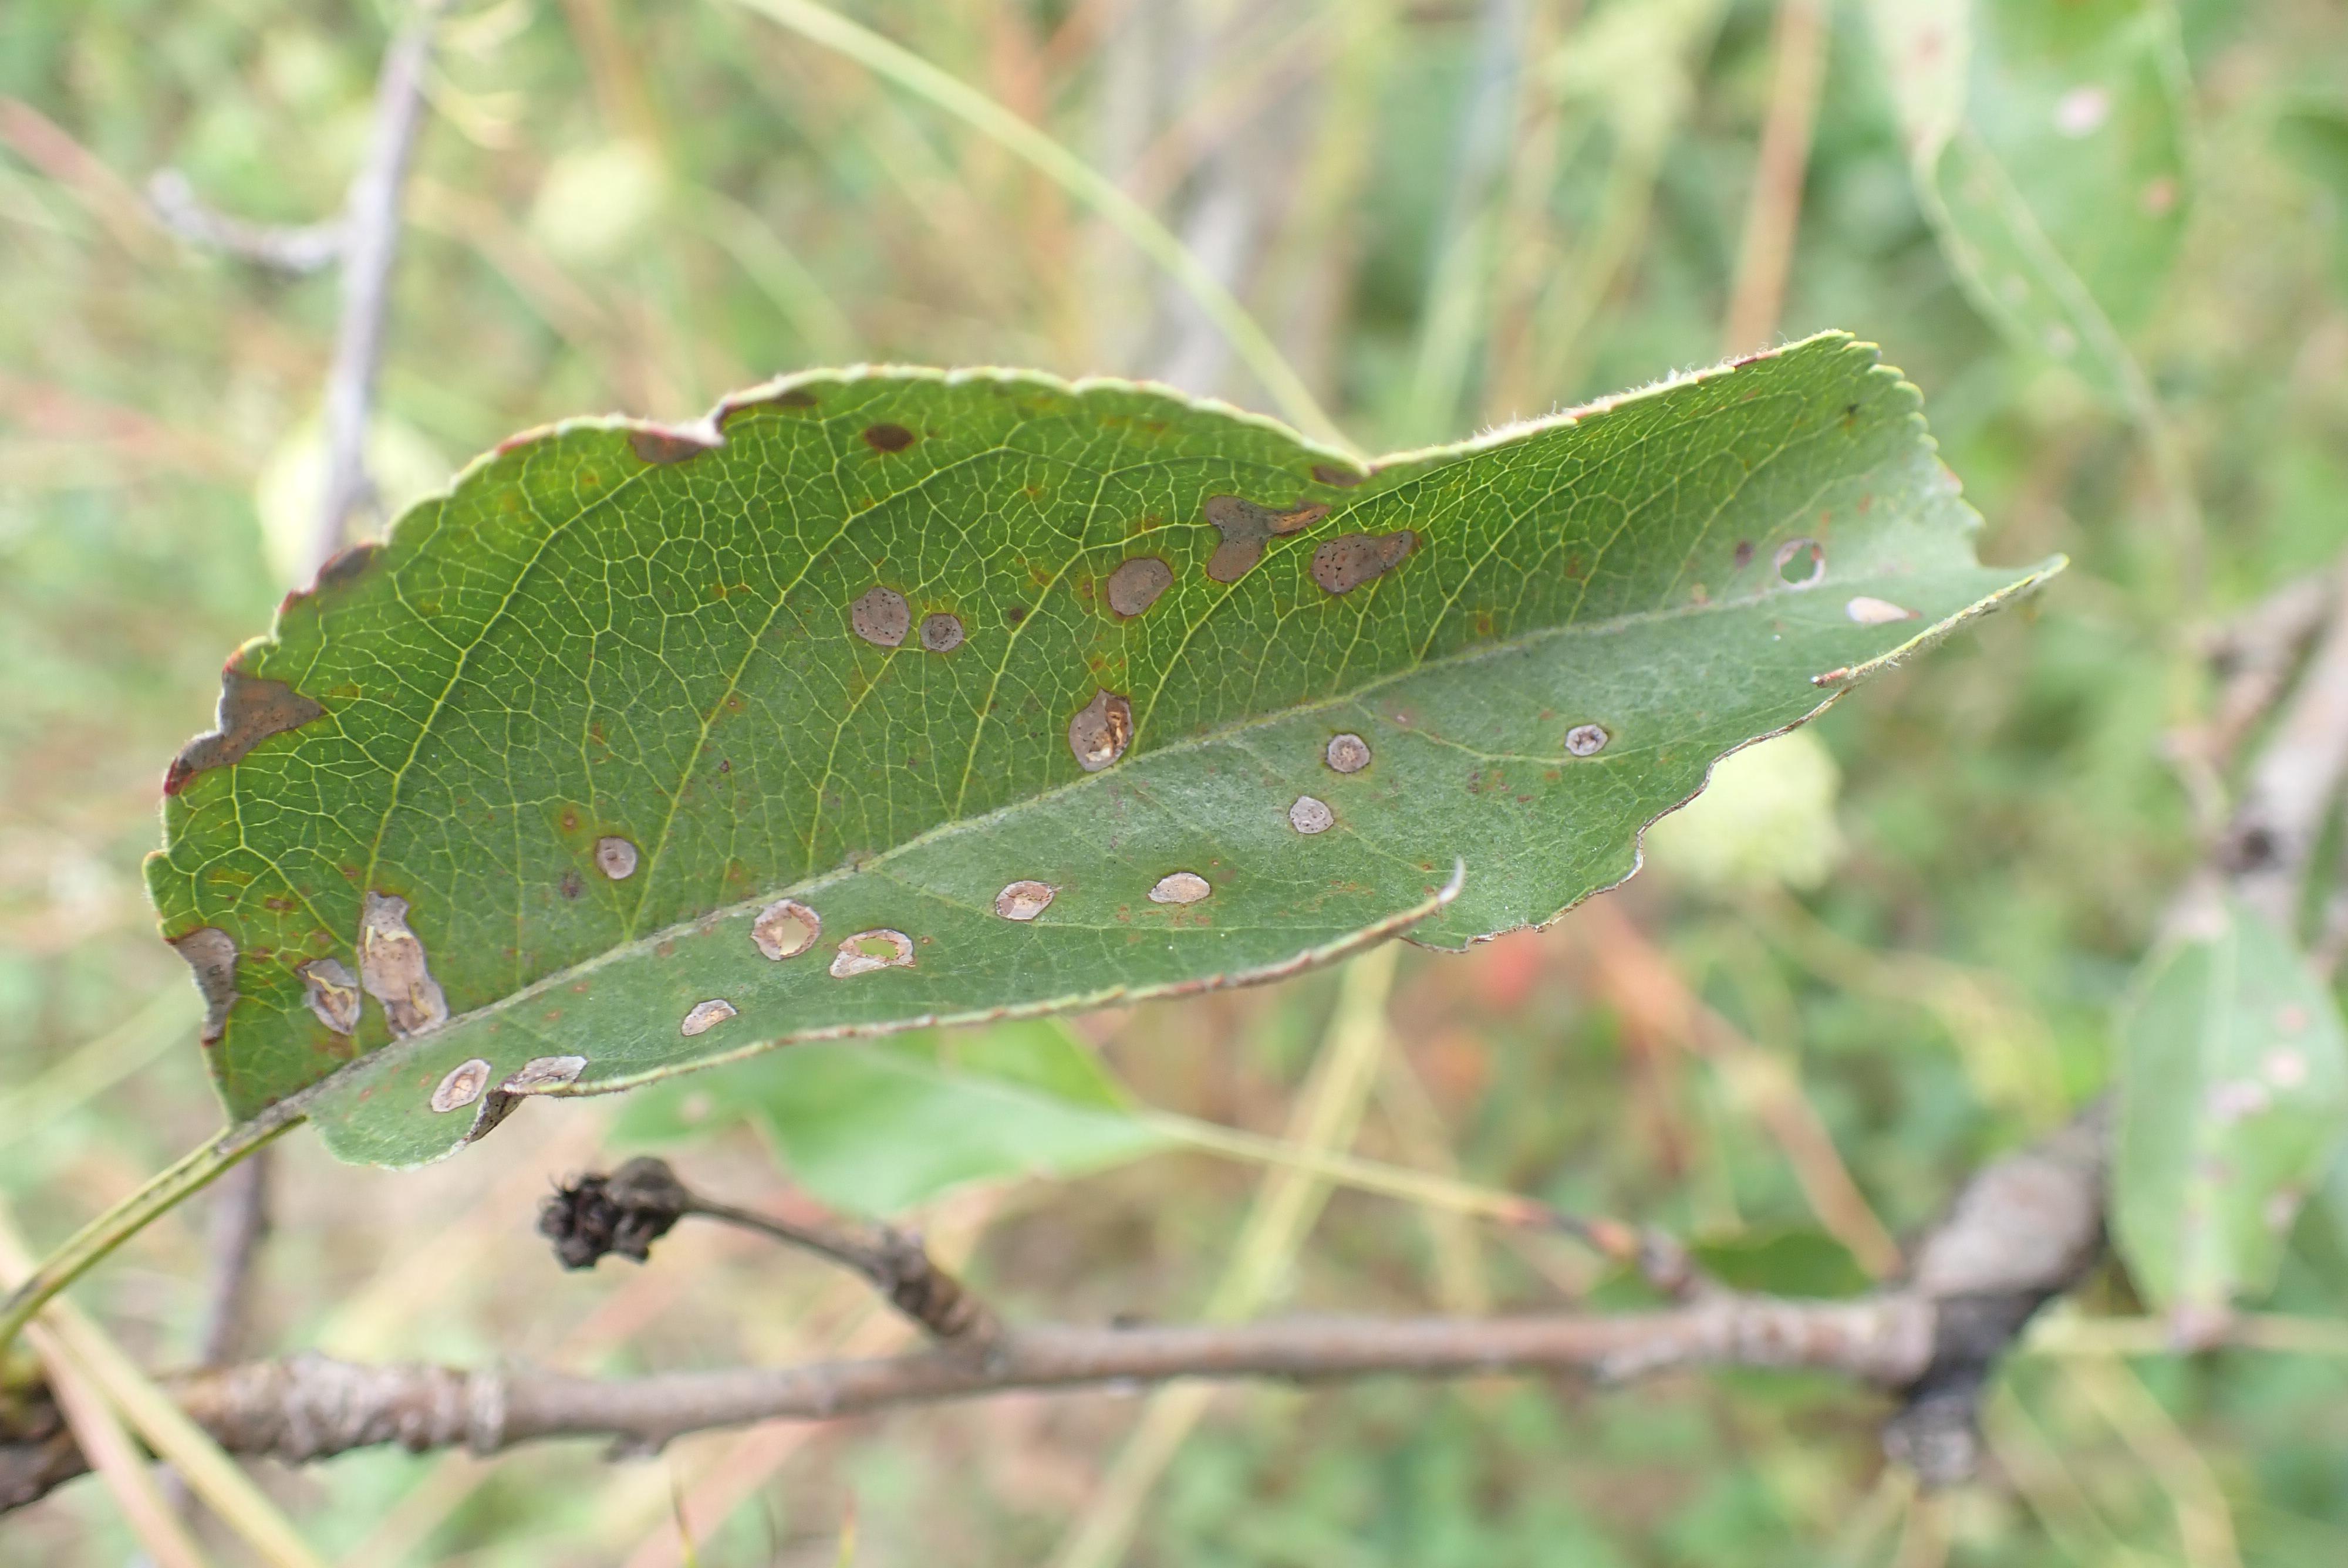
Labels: complex